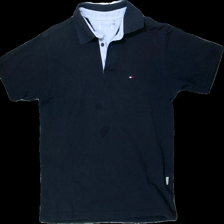
View: front
Type: Top
Category: Men
Brand: Not in the list
Brand text on label: tommy hilfiger
Colors: Black
Material: 100% cotton
Pattern: Logo print
Cut: Regular
Season: All
Stains: Major
Damage: fläckar
Damage location: middle center
Damage 2 location: bottom right
Damage 3: solblekt krage
Damage 3 location: top center
Price range: <50
Recommended usage: Export
Description: svart pike med logga fram, solblekt krage + axlar, stora fläckar fram
Comment: solblekt upptill